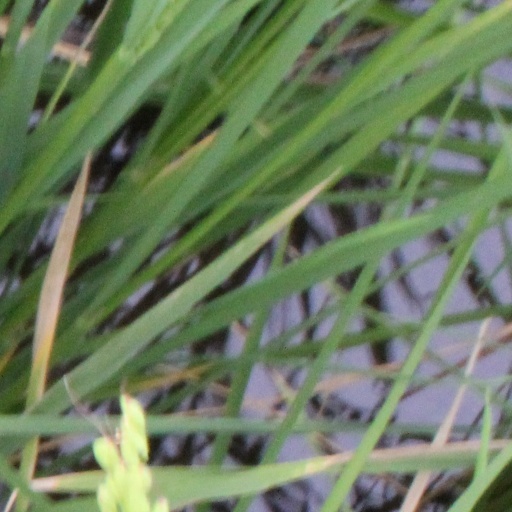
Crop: rice